Toronto streetcar system rolling stock

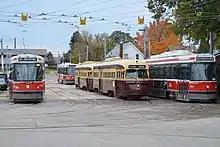
CLRVs and PCCs at the Russell Carhouse

In 1921, the Toronto Transportation Commission (TTC) was created to integrate and operate the Toronto streetcar system. The system has had various types of rolling stock throughout its history.